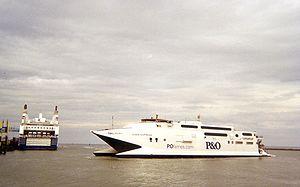
Un catamaran est un bateau possédant deux coques, en général parallèles l'une à côté de l'autre. Le catamaran possédant deux coques se classe donc dans la catégorie des bateaux multicoques qui comprend également le trimaran, dont le nom dérive. L'intérêt des multicoques est d'aller plus vite grâce à des coques plus fines qui vont diminuer la résistance de l'eau, d'augmenter la stabilité, ou d'augmenter la surface du pont. Ils sont principalement utilisés en tant que voiliers de plaisance, comme navires à passagers à vitesse normale ou élevée ainsi que pour certains projets militaires.